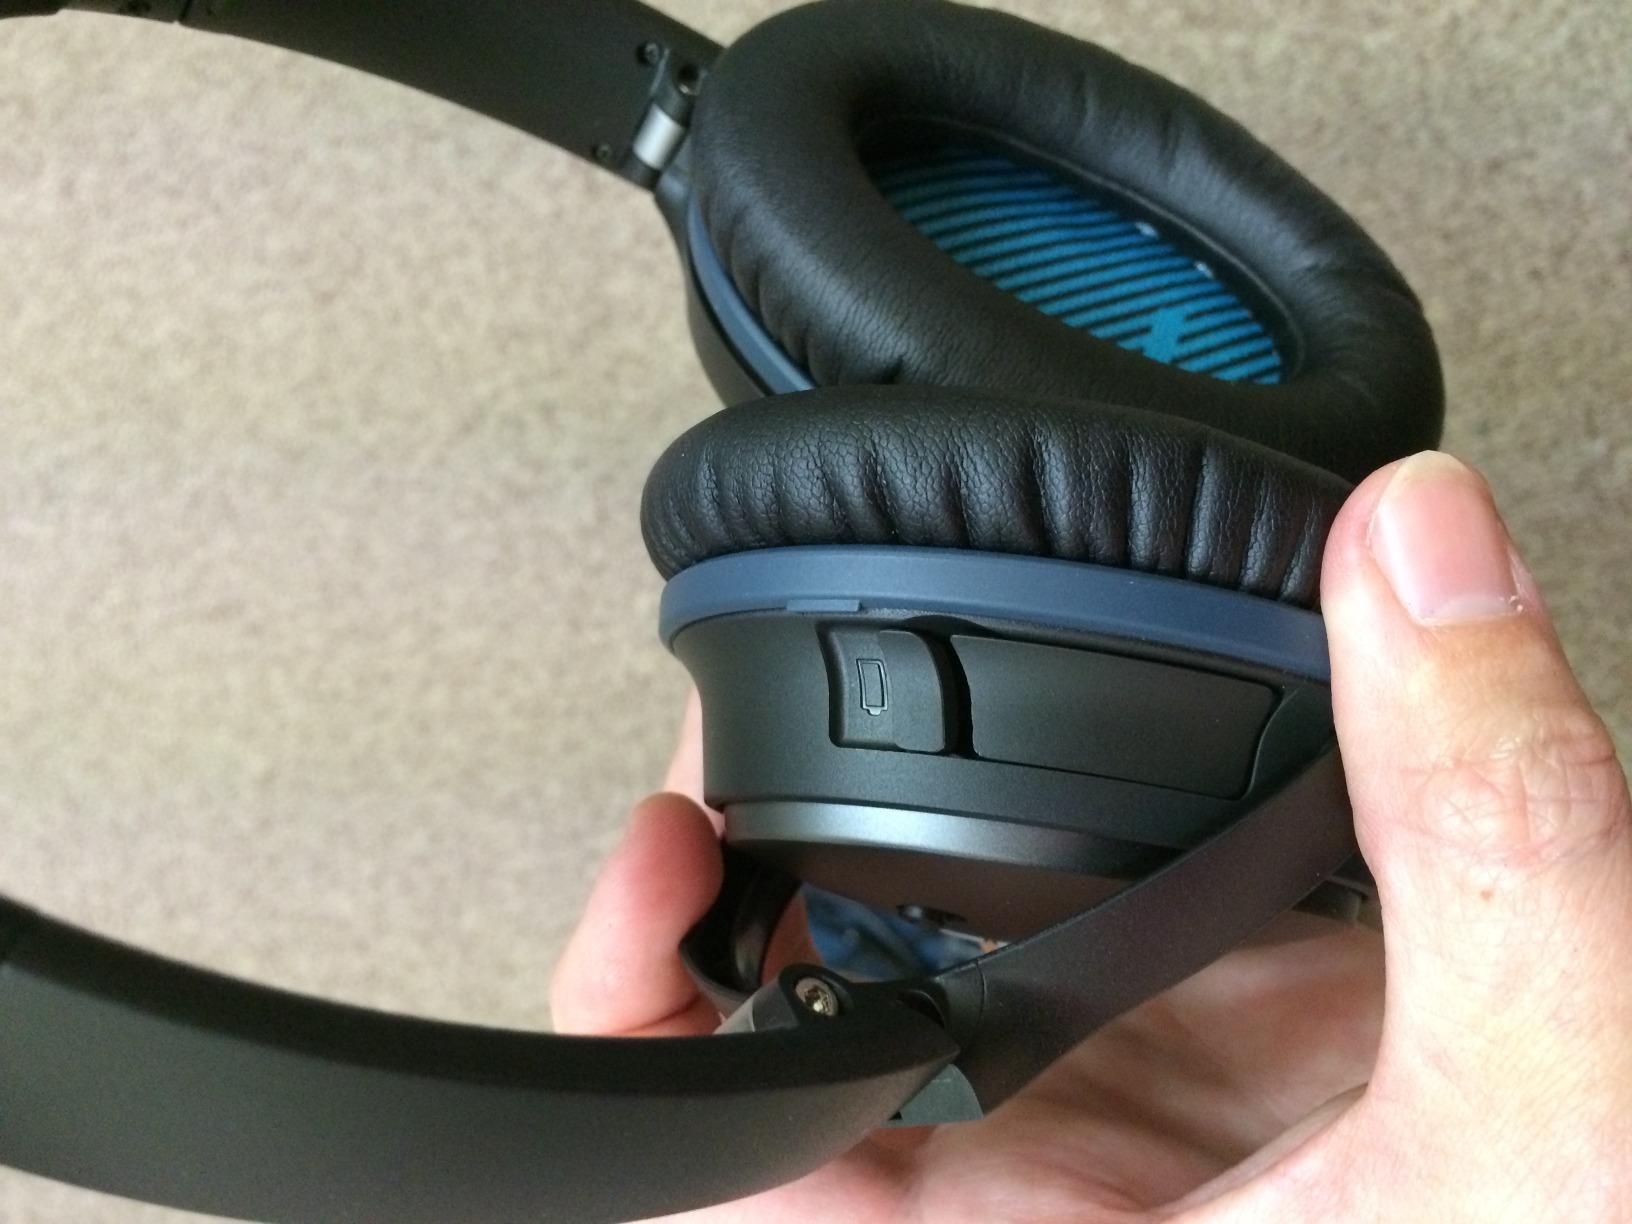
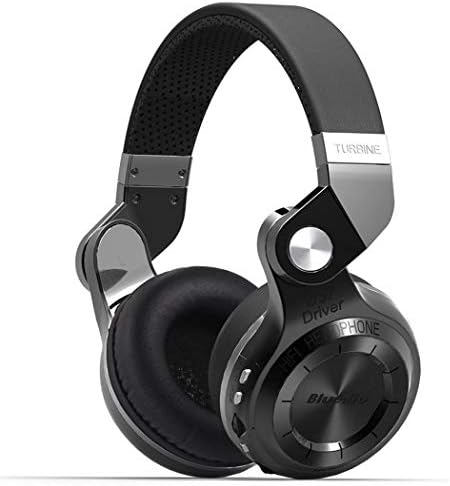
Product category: headphones
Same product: no